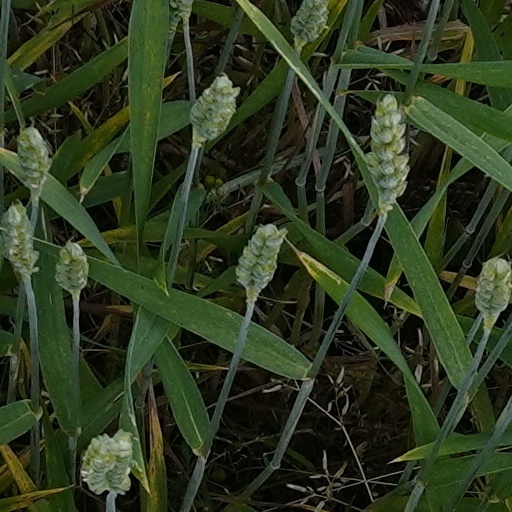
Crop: wheat